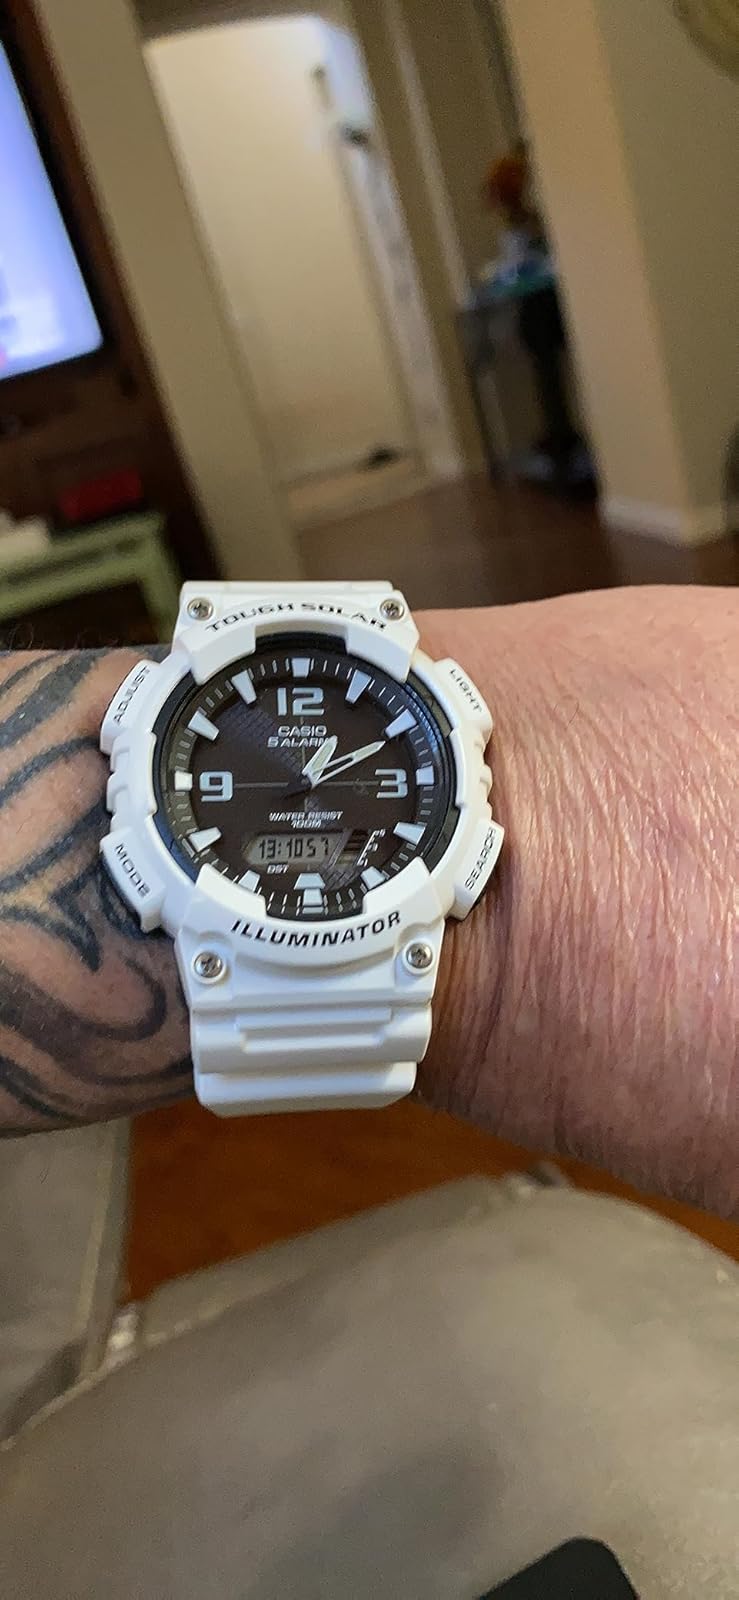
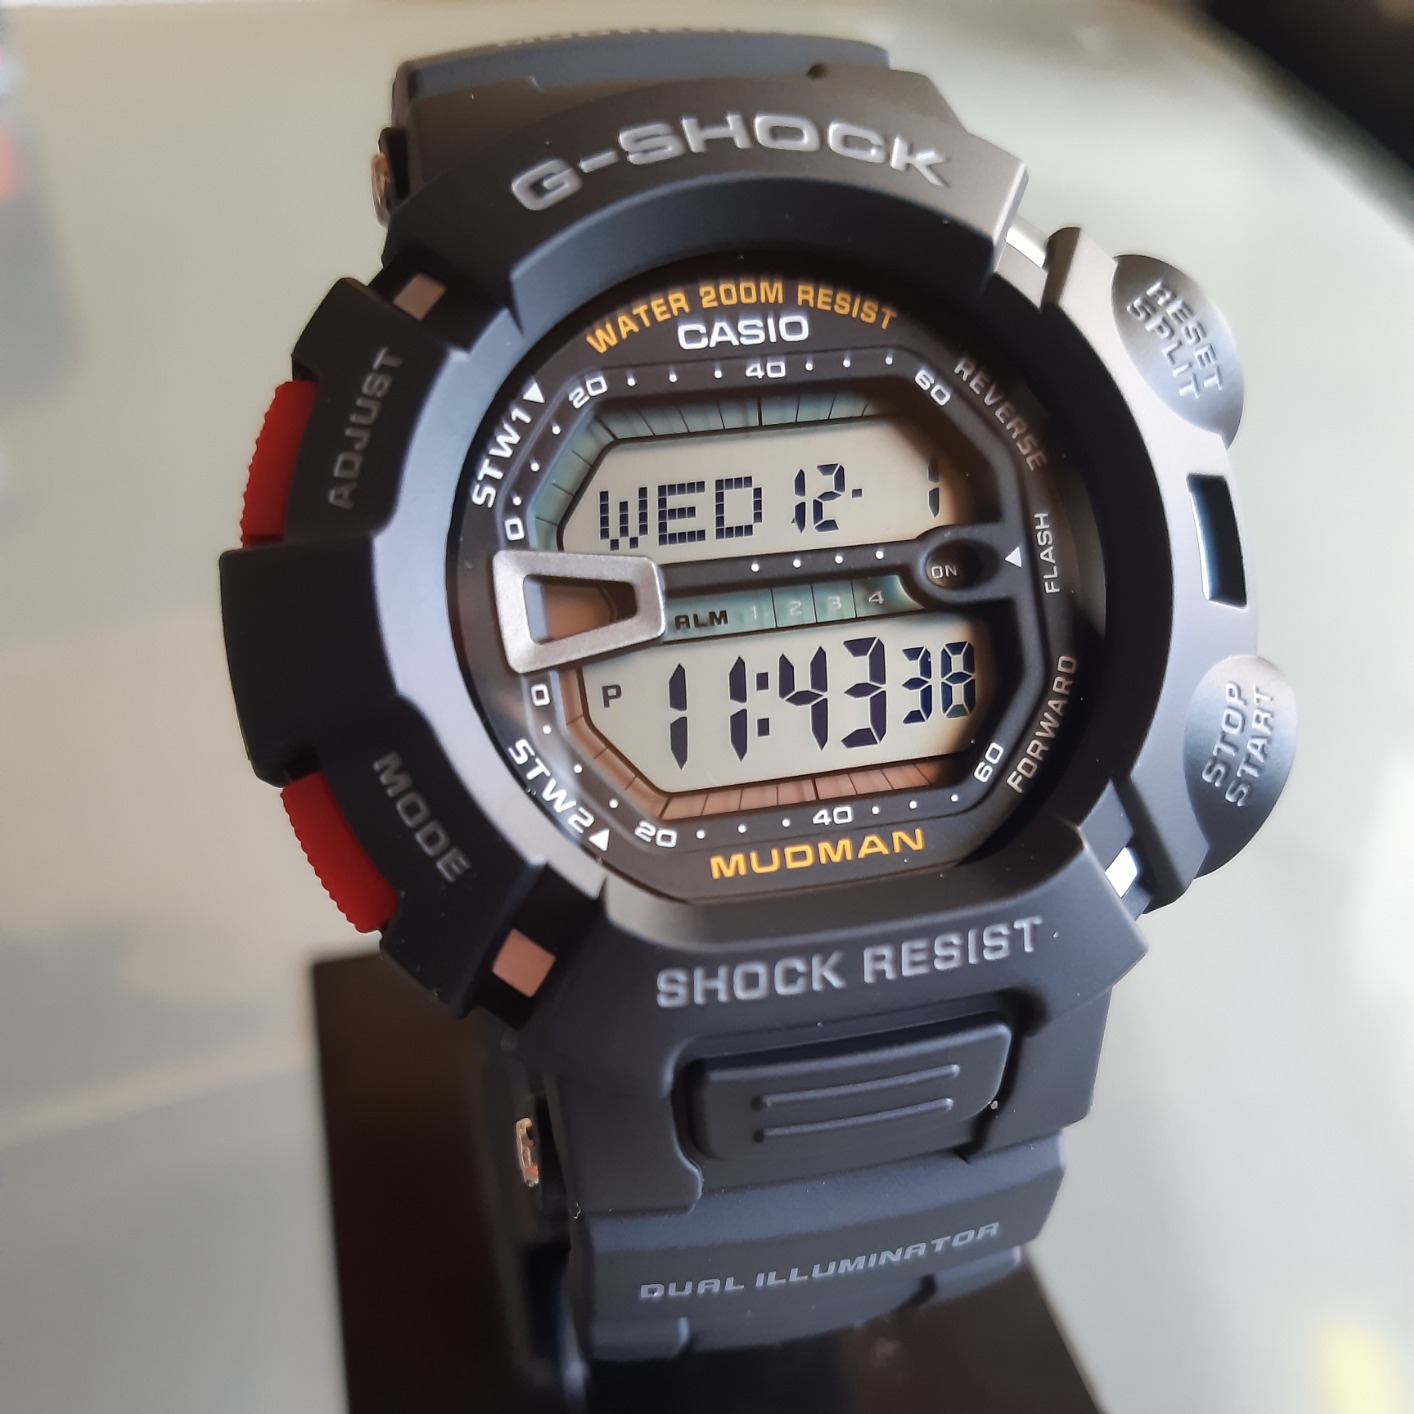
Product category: accessories_watch
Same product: no